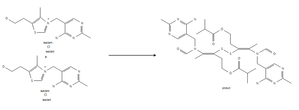
Oxydation de deux molécules de Thiamine en Sulbutiamine
La sulbutiamine est une molécule dérivée de la vitamine B1.